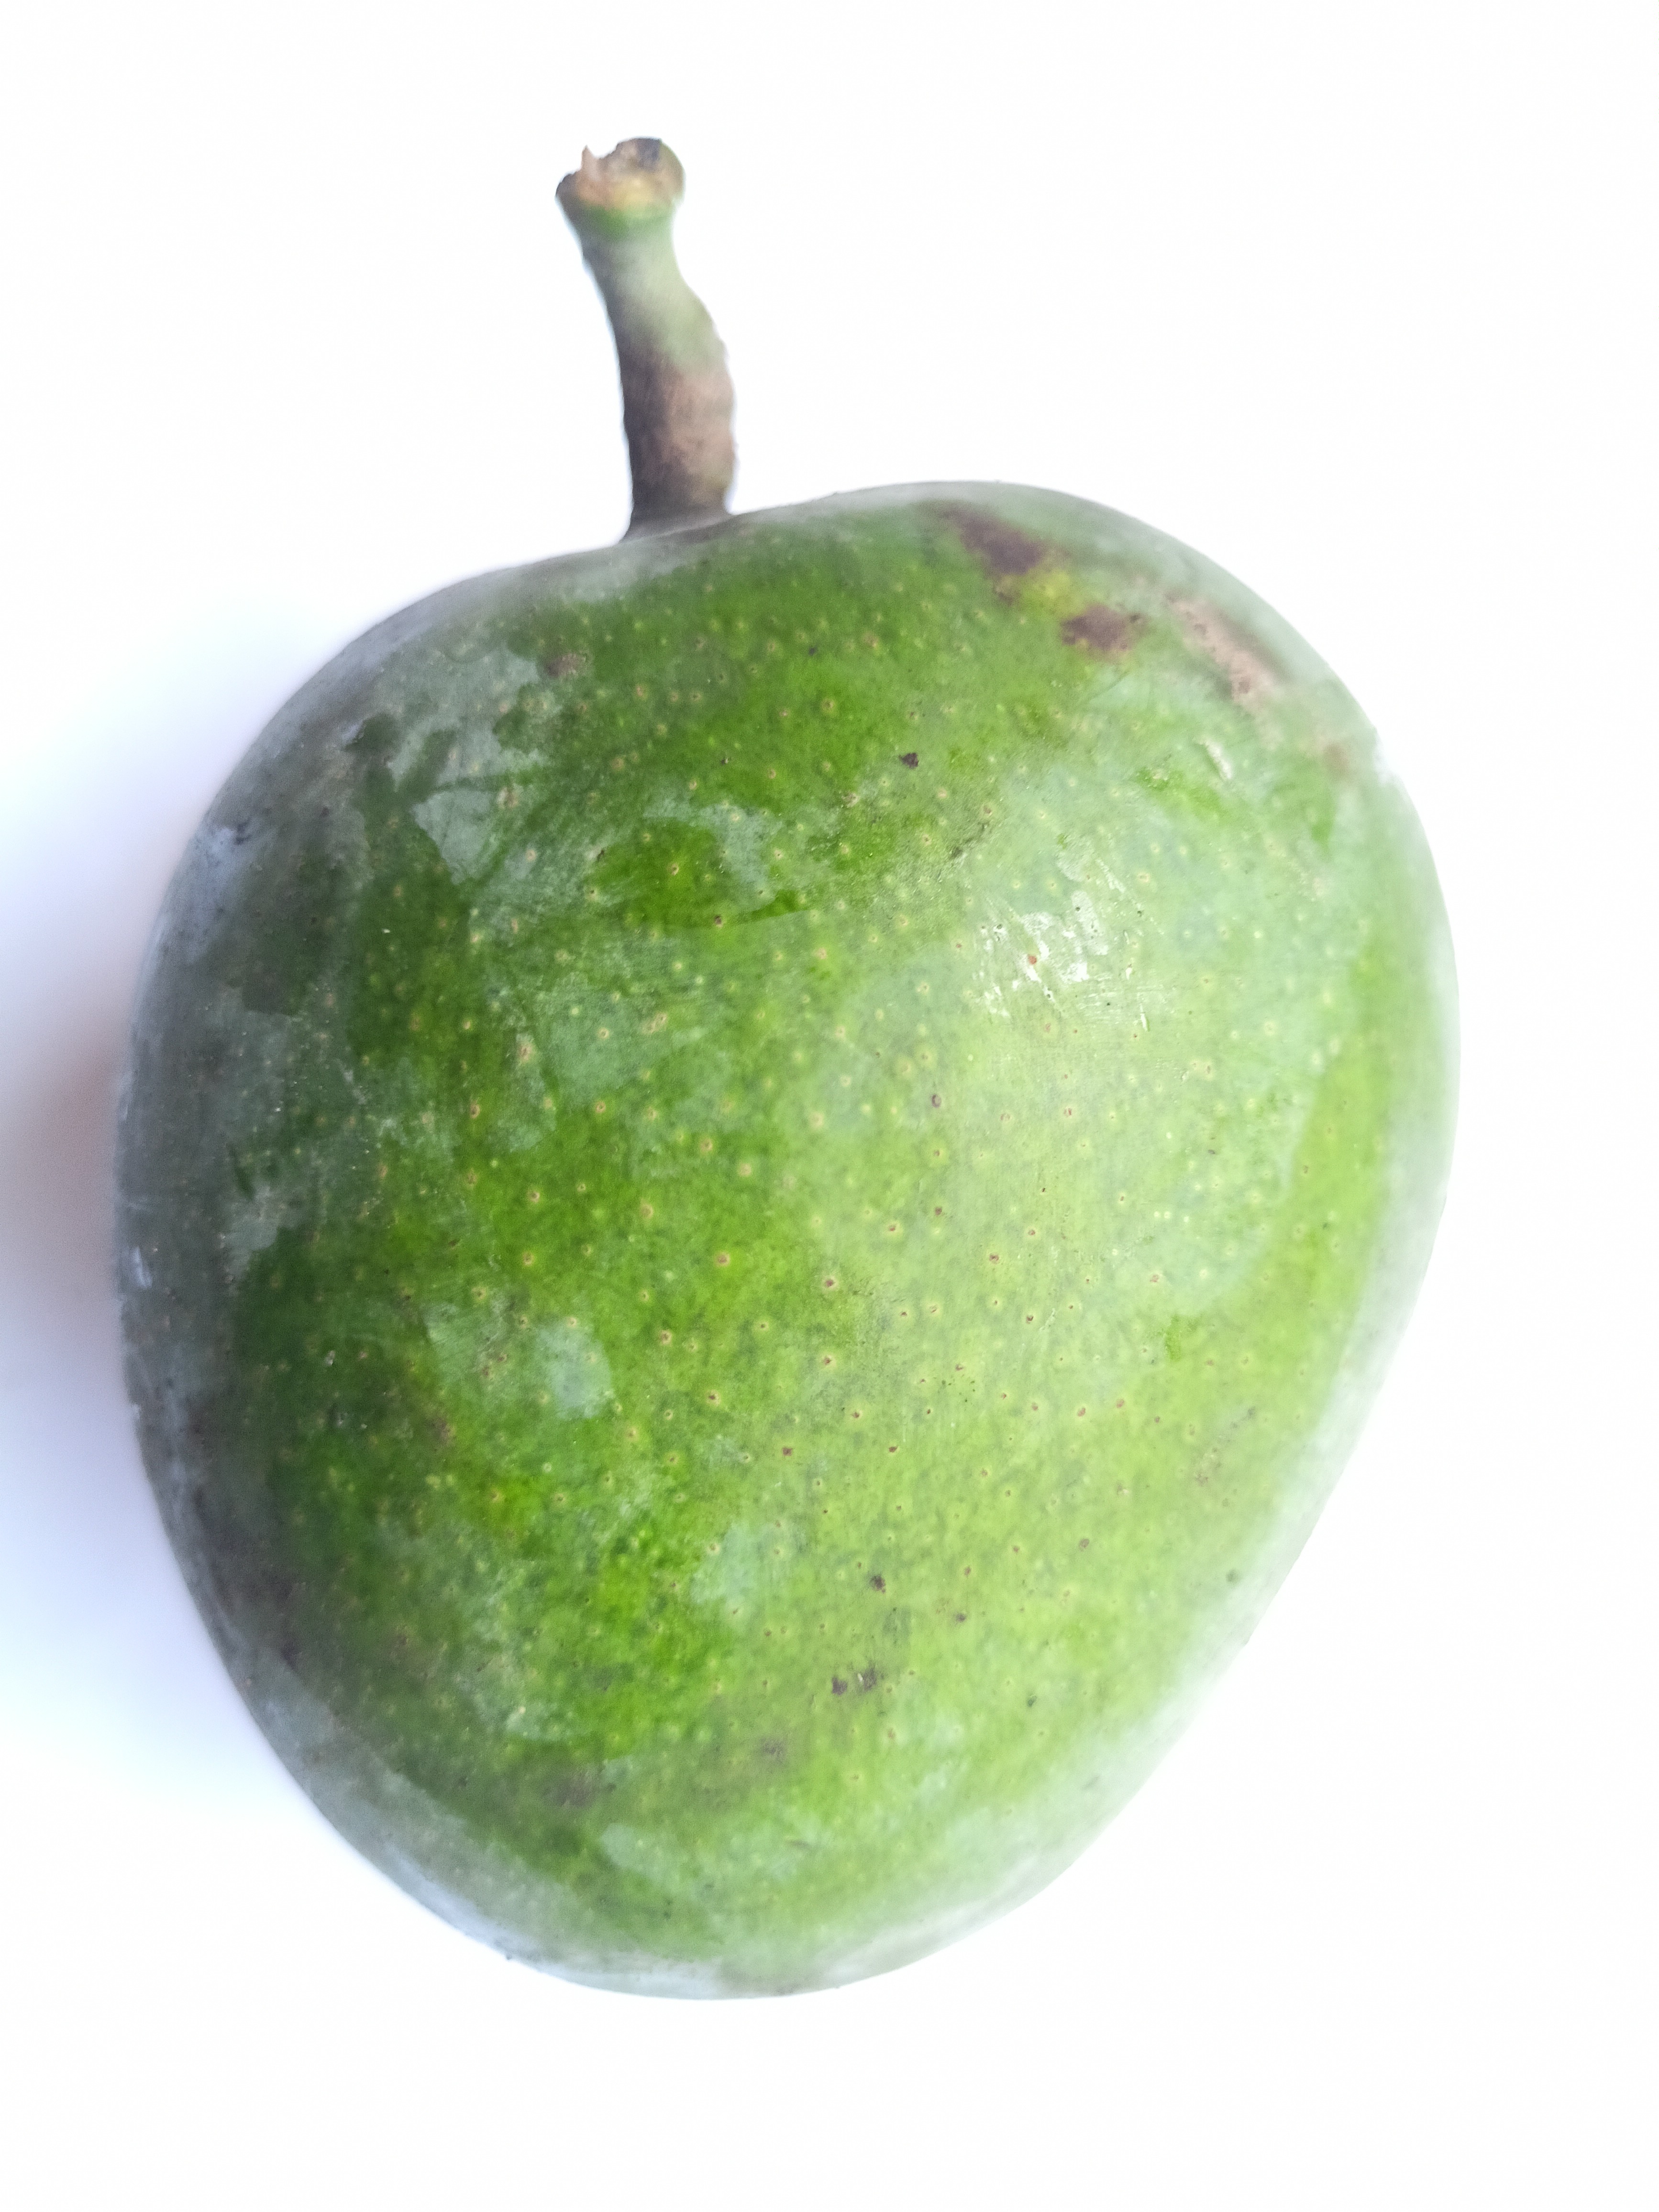
Mango variety: Khrishapat